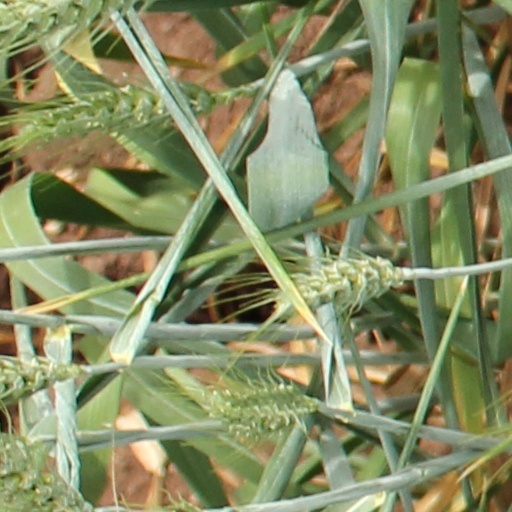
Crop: wheat